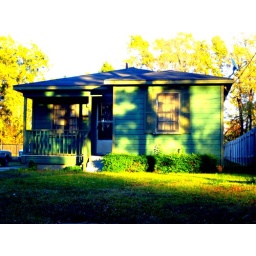
|a house in the stoner hill area